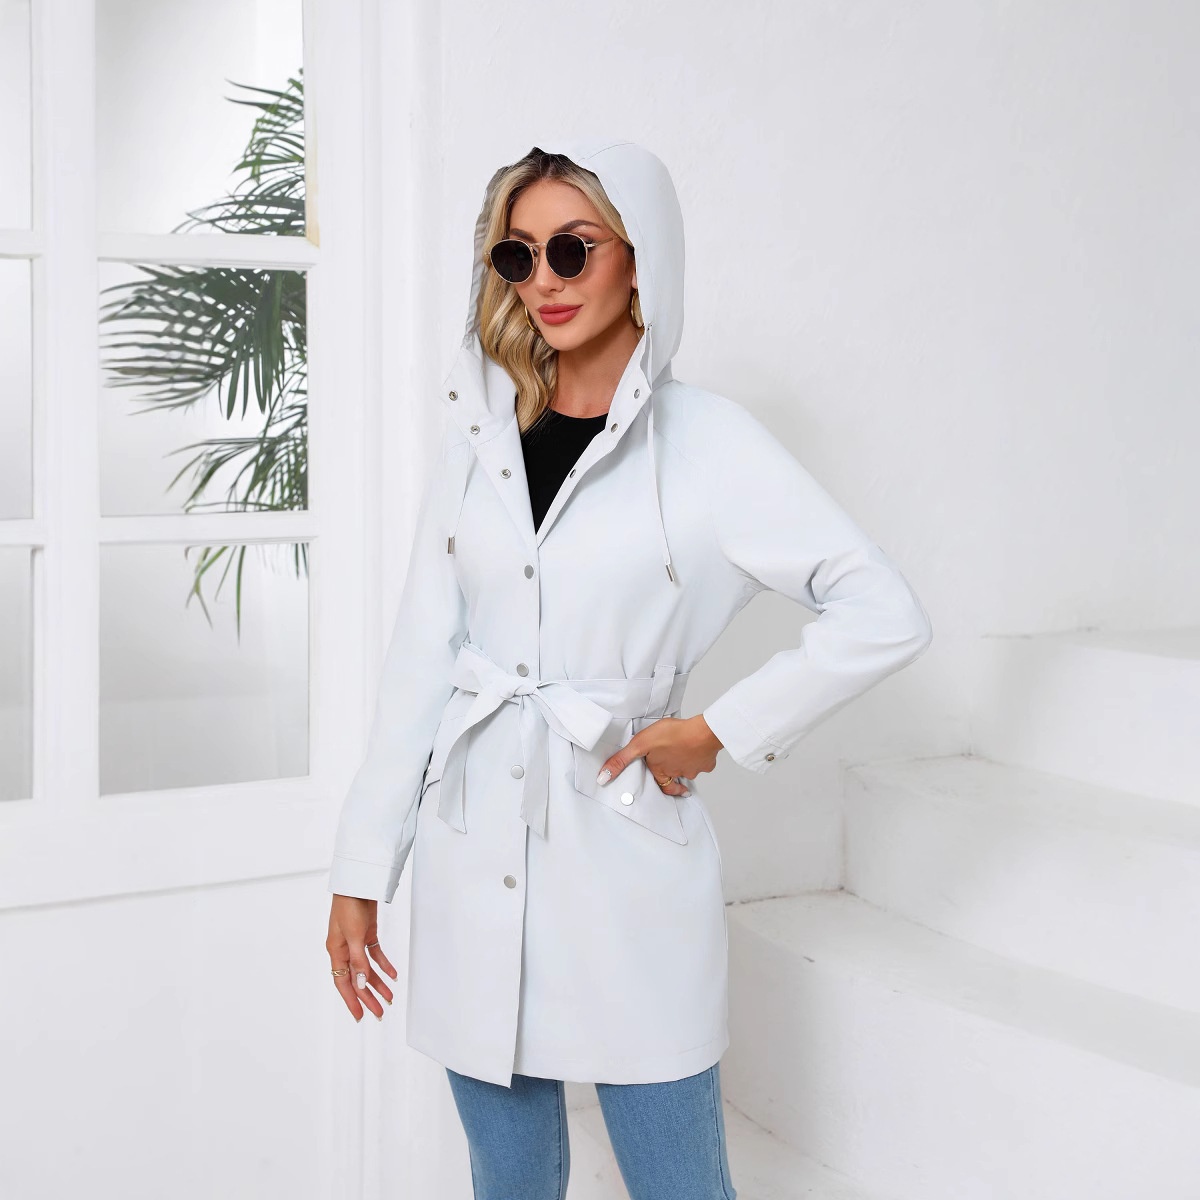
Damen Wasserdichte Trenchcoat Fudus
Produktbeschreibung Entdecken Sie den eleganten und funktionalen Damen Wasserdichten Trenchcoat von Fudus, der ideal für wechselhafte Wetterbedingungen entworfen wurde. Material: Hochwertiges, atmungsaktives und wasserdichtes Material, das Sie bei Regen trocken hält. Design: Moderner Schnitt mit tailliertem Design, das Ihre Silhouette betont. Kapuzenfunktion: Verstellbare Kapuze für zusätzlichen Schutz und Komfort. Vielseitige Tragemöglichkeiten: Ideal für den Alltag, Reisen oder Outdoor-Aktivitäten. Taschen: Praktische, funktionale Taschen, die genügend Platz für Ihre Essentials bieten. Pflegeleicht: Maschinenwaschbar für einfache Reinigung und Pflege. Mit dem Fudus Trenchcoat sind Sie sowohl stilvoll als auch geschützt – perfekt für jede Gelegenheit! Genießen Sie die Kombination aus Stil und Funktionalität und machen Sie jeden Tag zu einem Modehighlight.
Brand: Fudus
Category: Apparel & Accessories > Clothing > Outerwear > Coats & Jackets > Trench Coats